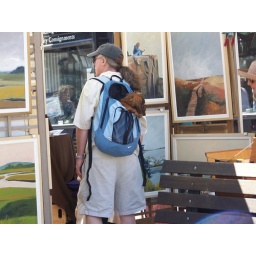
The best seat in the house